Rainer Knaak

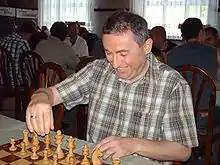
Knaak in 2007

Rainer Fritz Albert Knaak (born 16 March 1953 in Pasewalk, Bezirk Neubrandenburg) is a German chess player who holds the FIDE title of Grandmaster (GM).